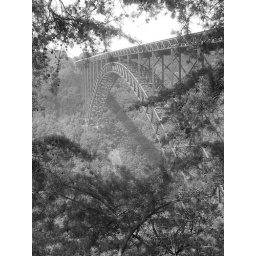
the new river gorge bridge in bw